Sparta Rotterdam

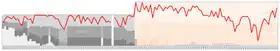
Historical chart of league performance

Below is a table with Sparta Rotterdam's domestic results since the introduction of the Eredivisie in 1956.